Preserved Gardner House

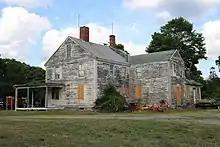
Preserved Gardner House, 2018

This -story, wood-framed house was built in about 1820, and is a good local example of a Federal style farmhouse. Its porches were added in the late 19th century, when the house was converted to a summer residence when Swansea became a fashionable summer resort area. The house and surrounding land were gifted to the town, which has developed much of the property as athletic fields. The house itself was reported in 2014 to be in deteriorating condition.